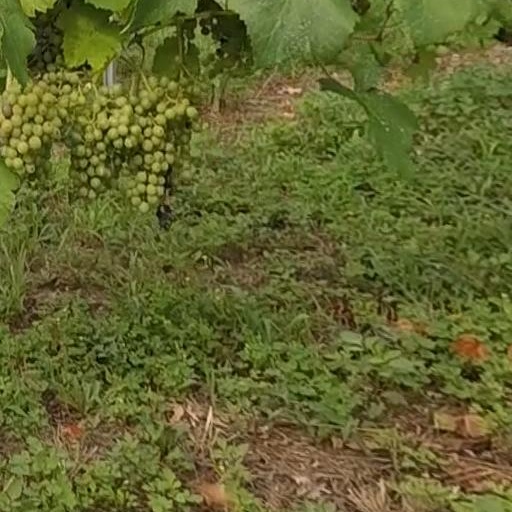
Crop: grape